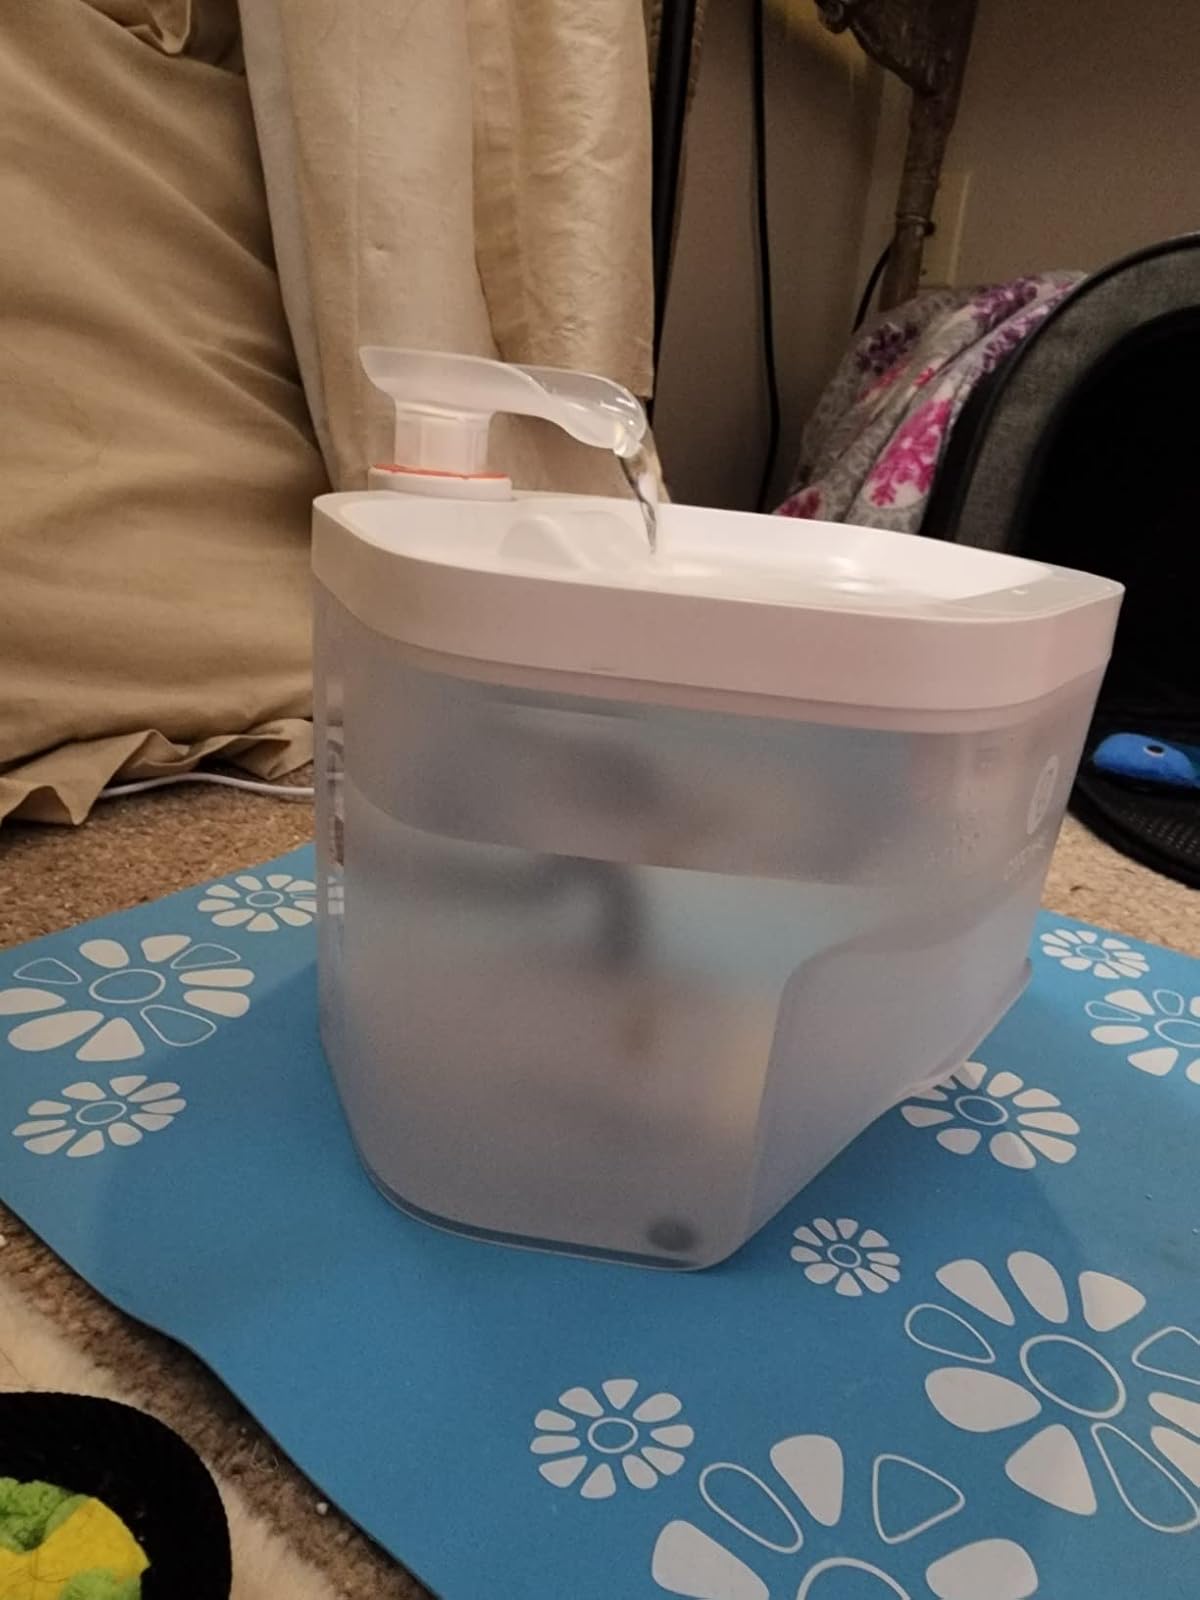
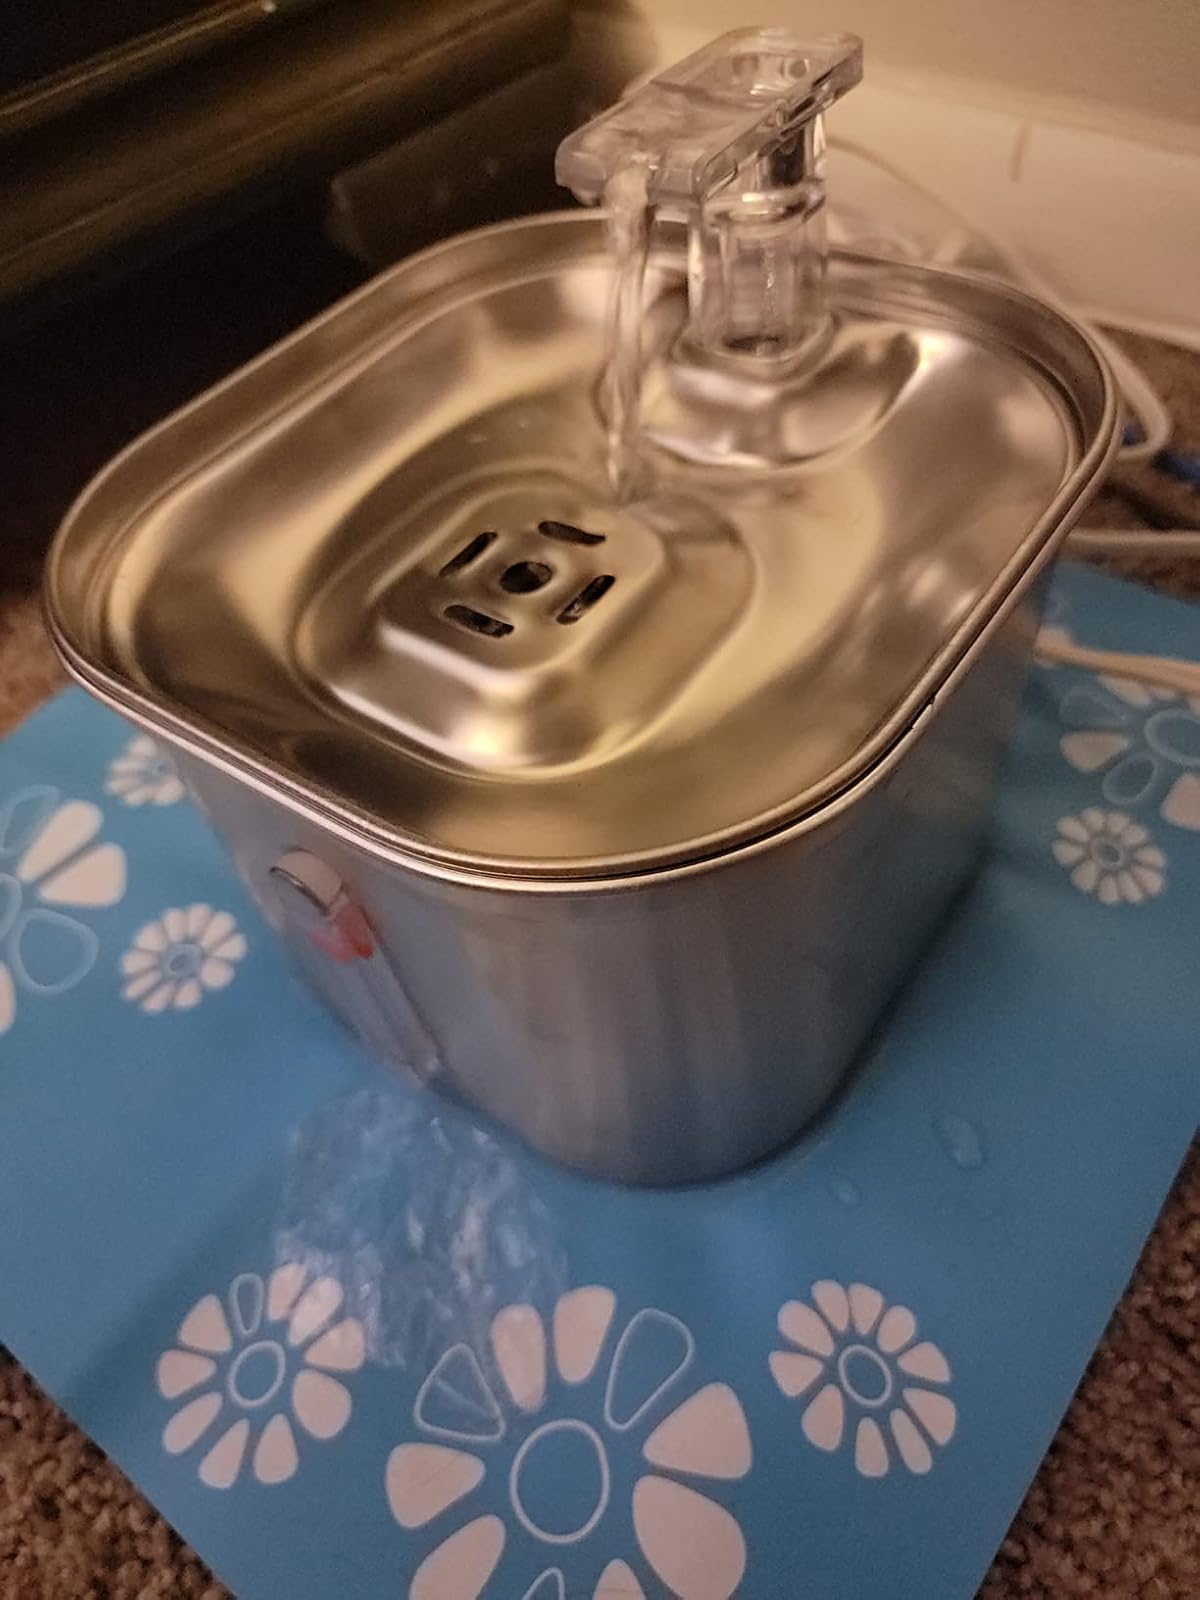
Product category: items_bowl
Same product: no